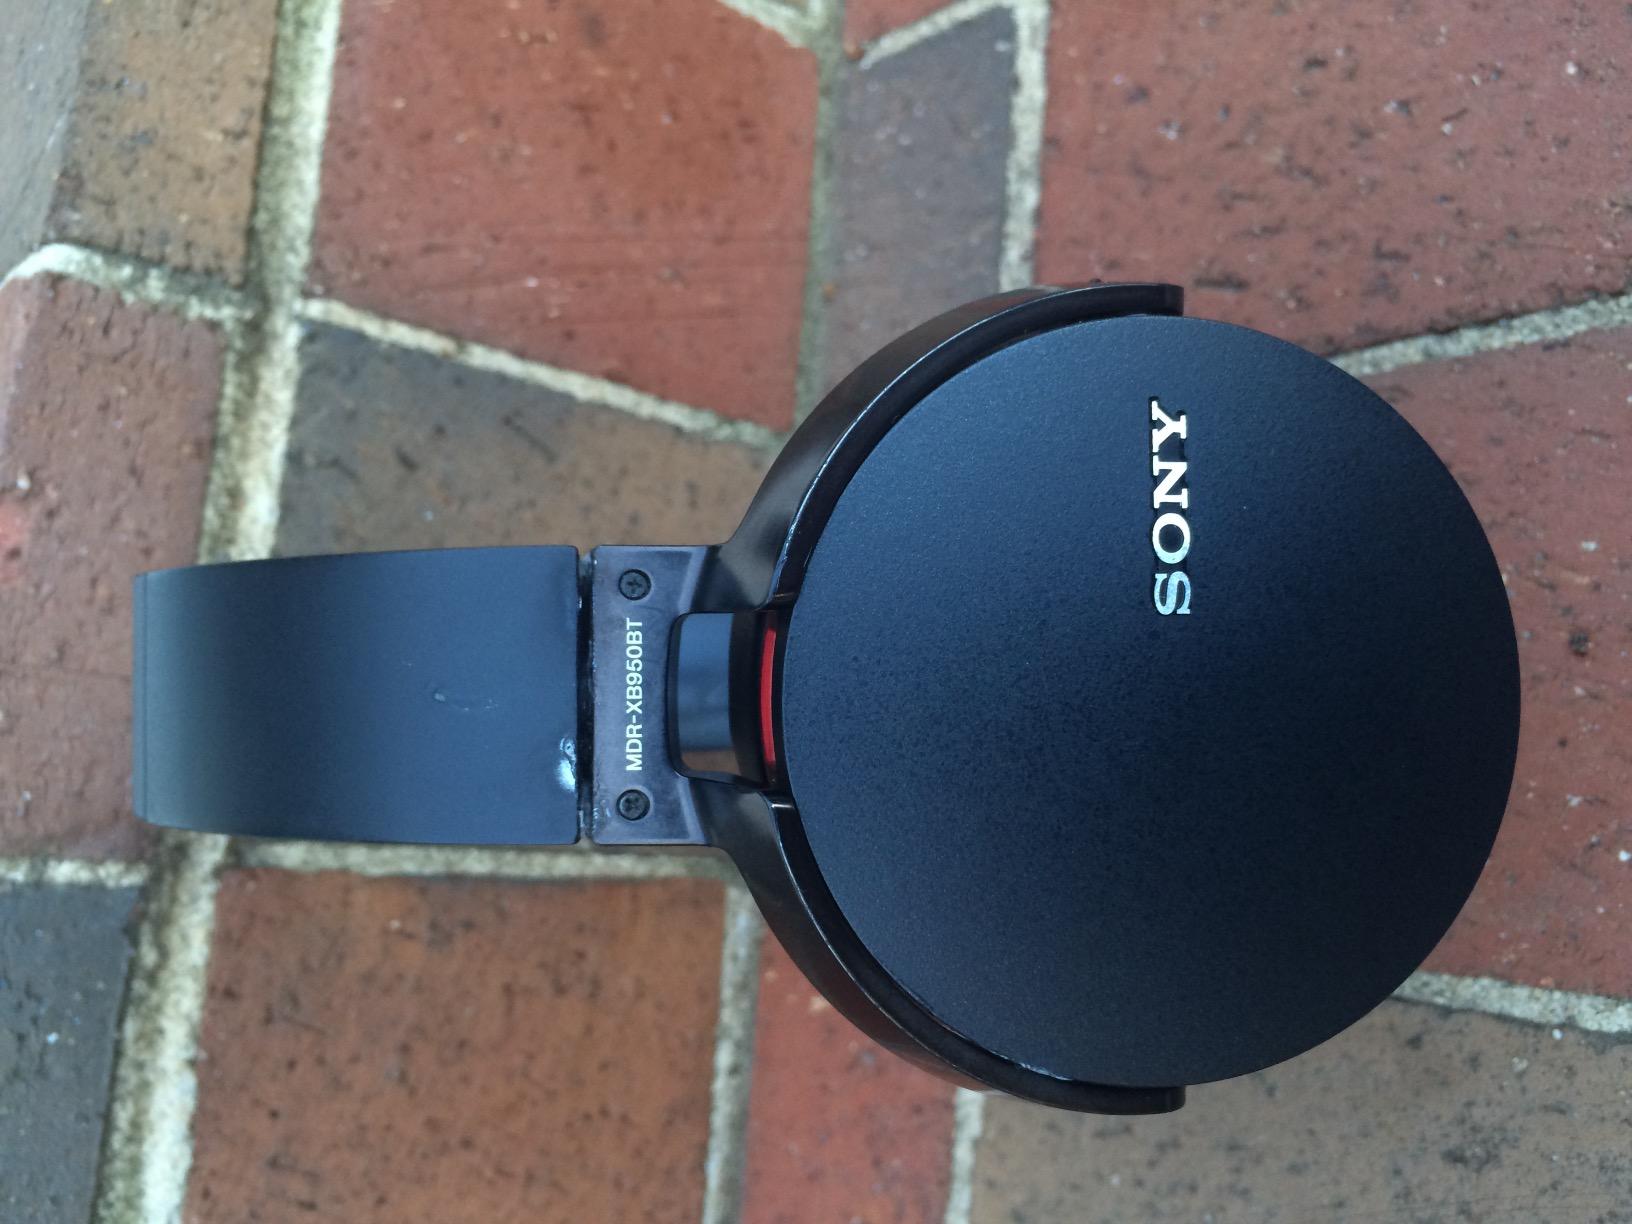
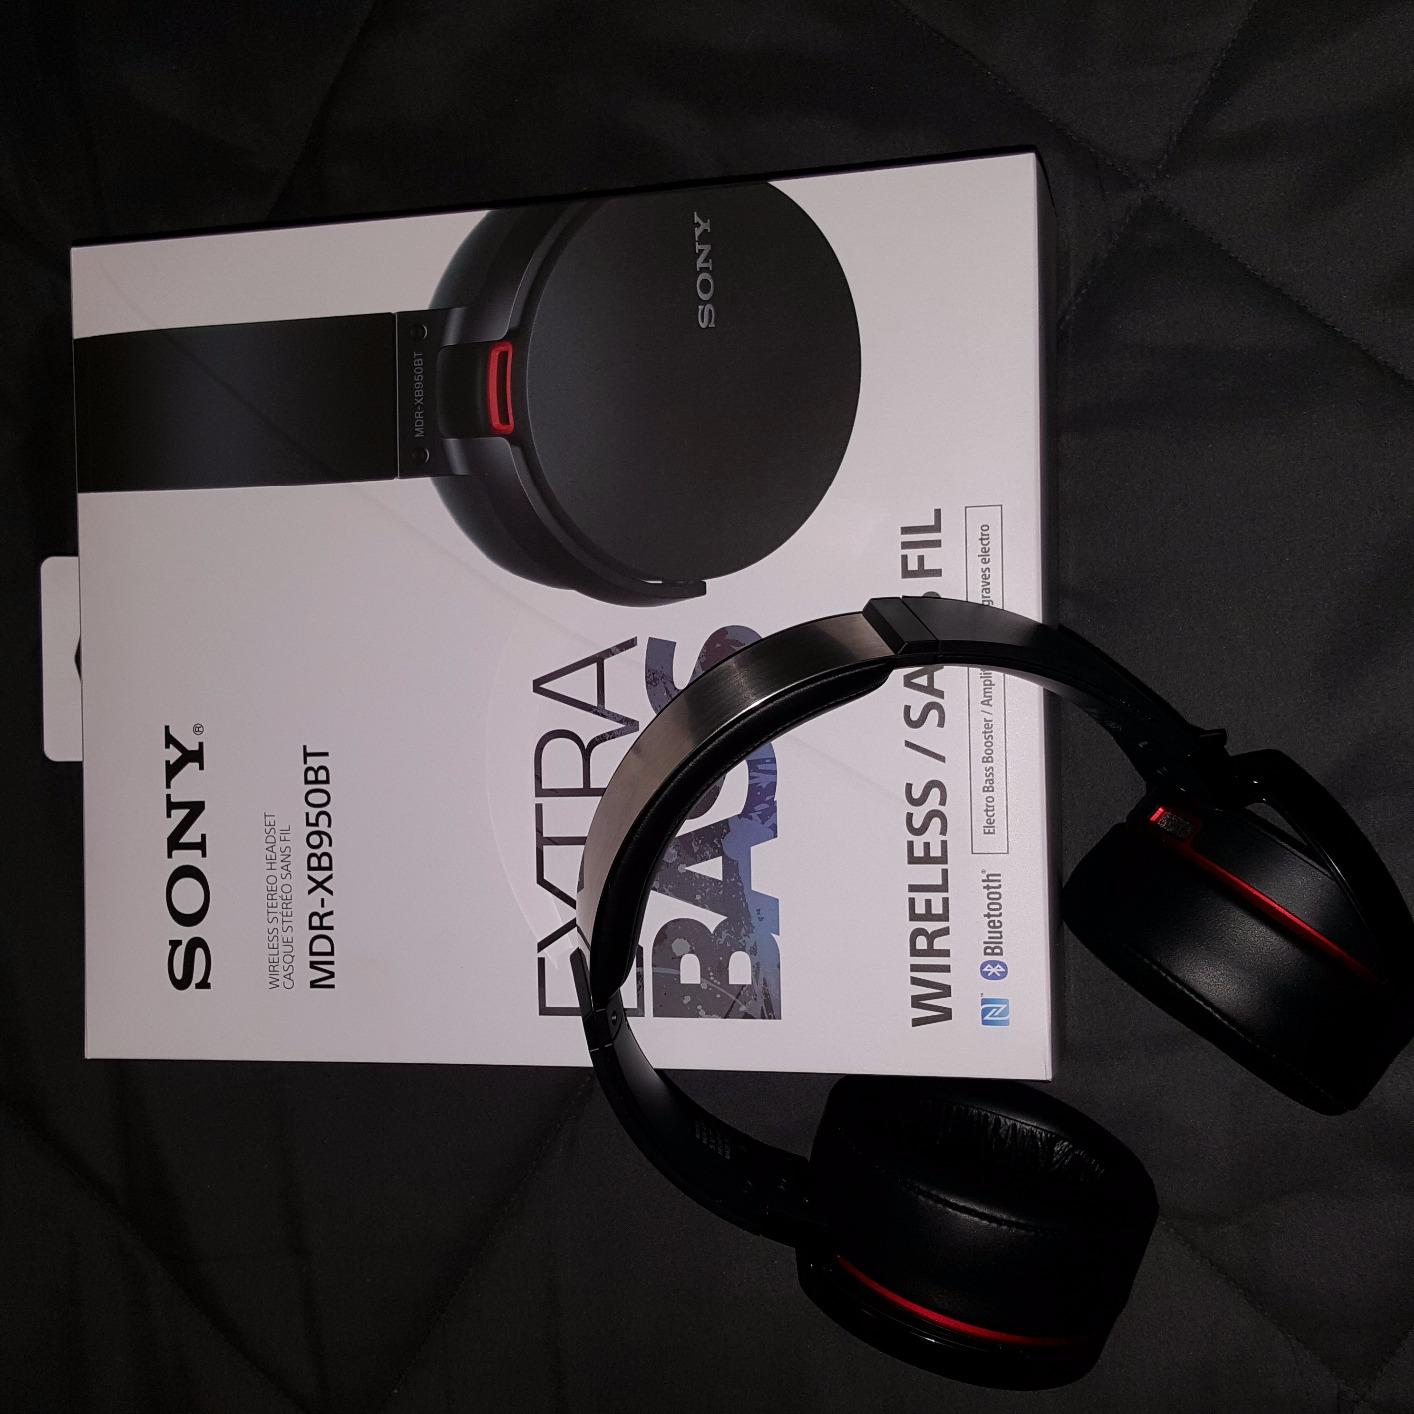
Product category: headphones
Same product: yes